East Broad Street Commercial Building

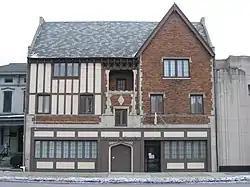
Exterior in 2010

The East Broad Street Commercial Building is a historic building in Columbus, Ohio. It was built in 1930 and listed as part of the E. Broad St. Multiple Resources Area on the National Register of Historic Places in 1986. The building has served numerous businesses, including doctor's offices, insurance agencies, and a Kroger store (1930-1946). Chinese restaurants operated out of the building from 1930 to 1995: Golden Lotus from 1930 to 1950 and Jong Mea from 1950 to 1995.